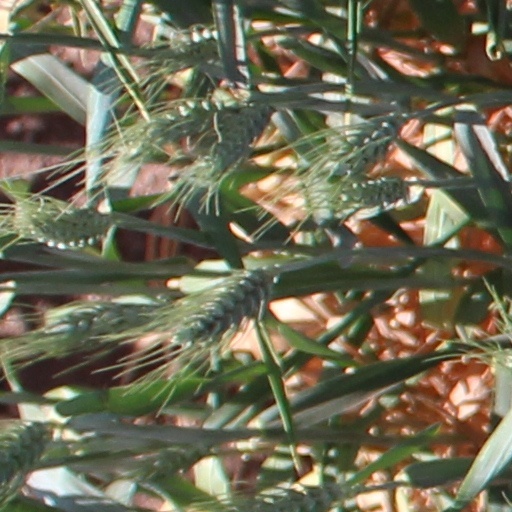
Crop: wheat